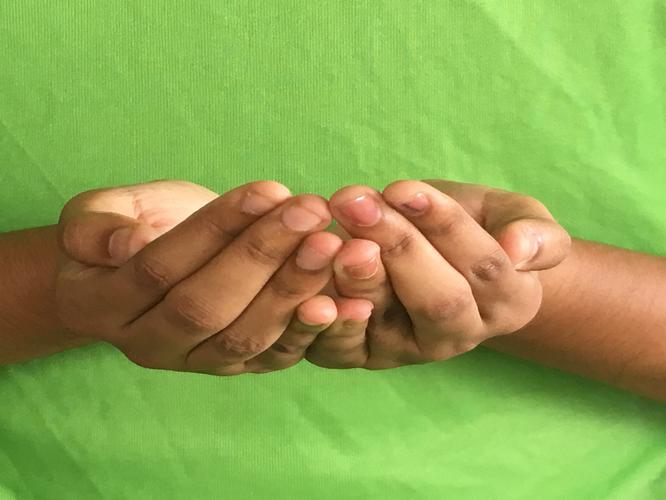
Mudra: Pushpaputa
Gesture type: double_hand